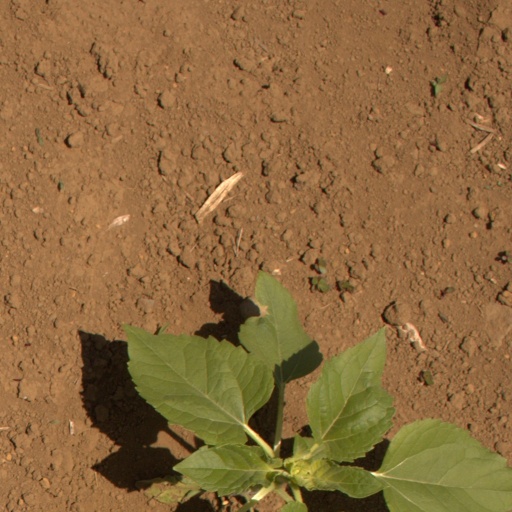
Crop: Jerusalem artichoke